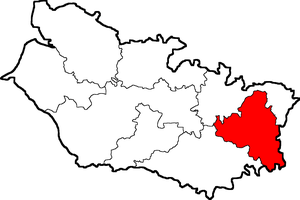
Circonscription de Péronne-1 de 1876 à 1902
La première circonscription de Péronne était, sous la Troisième République, une circonscription législative française de la Somme.